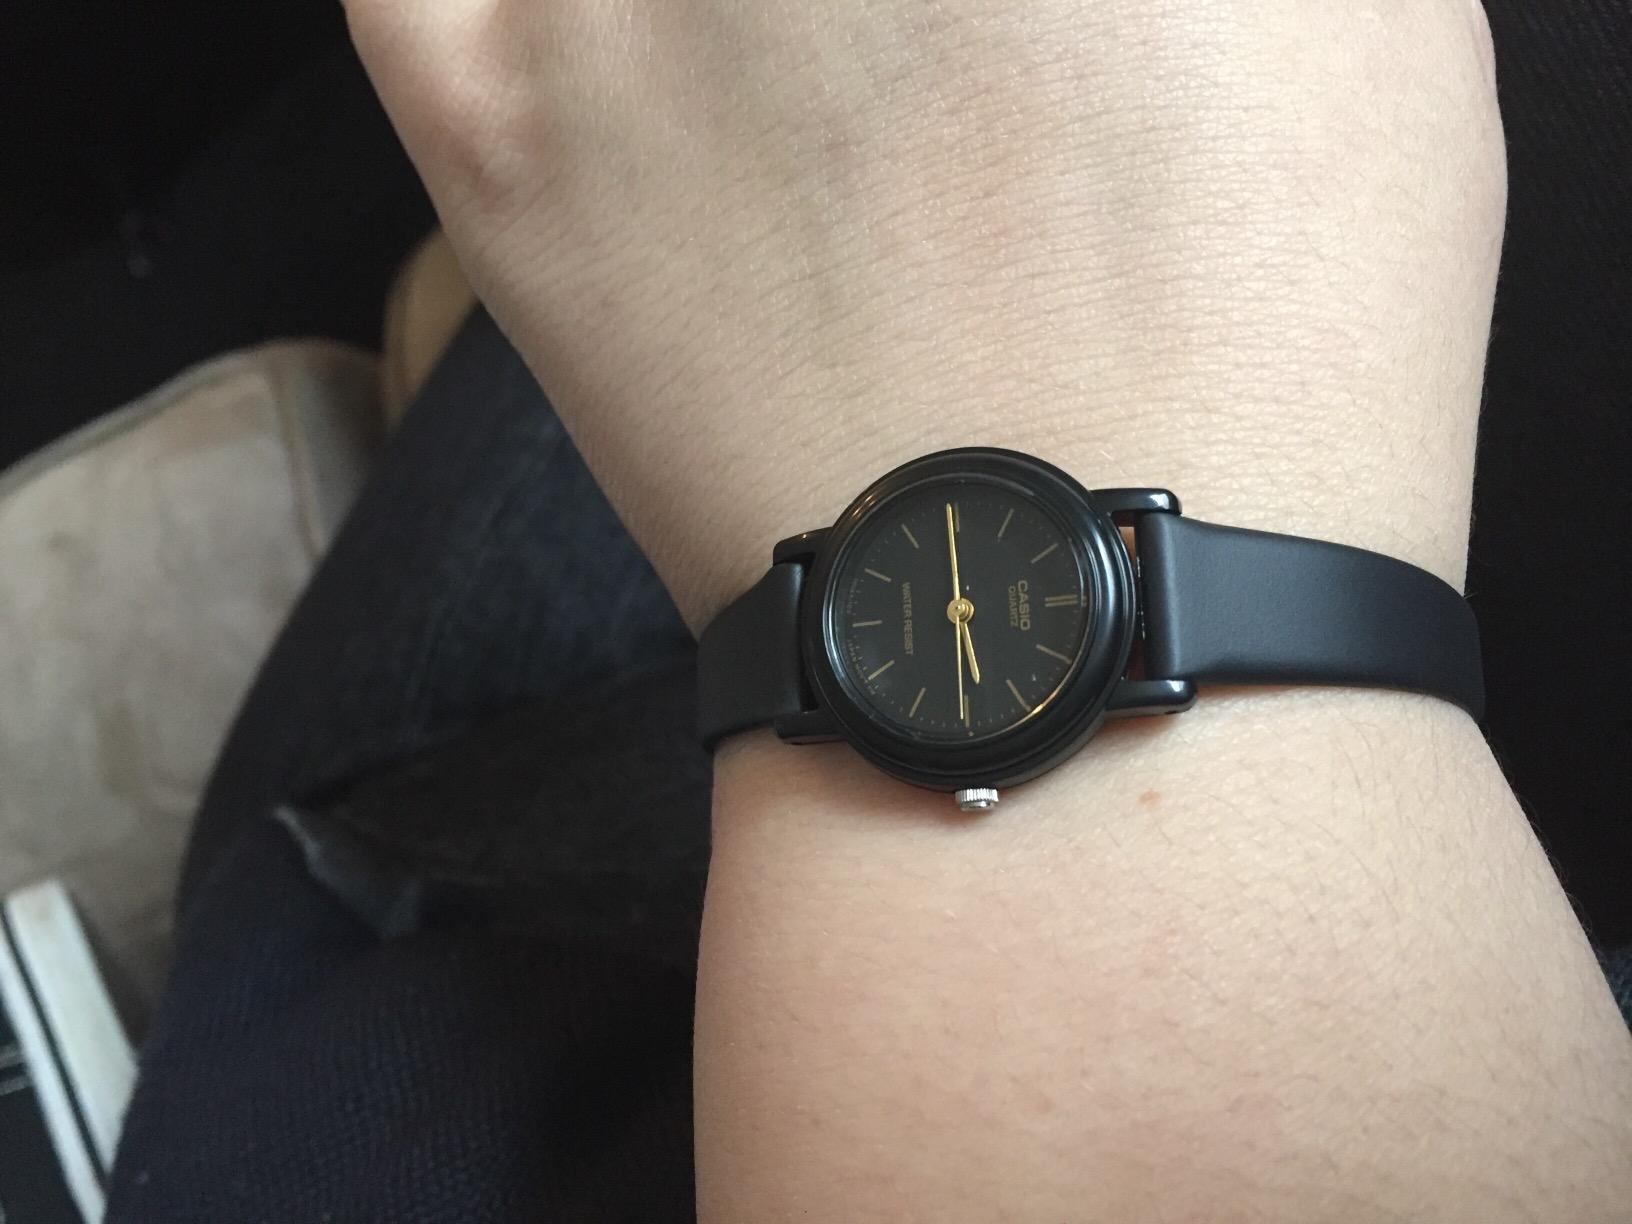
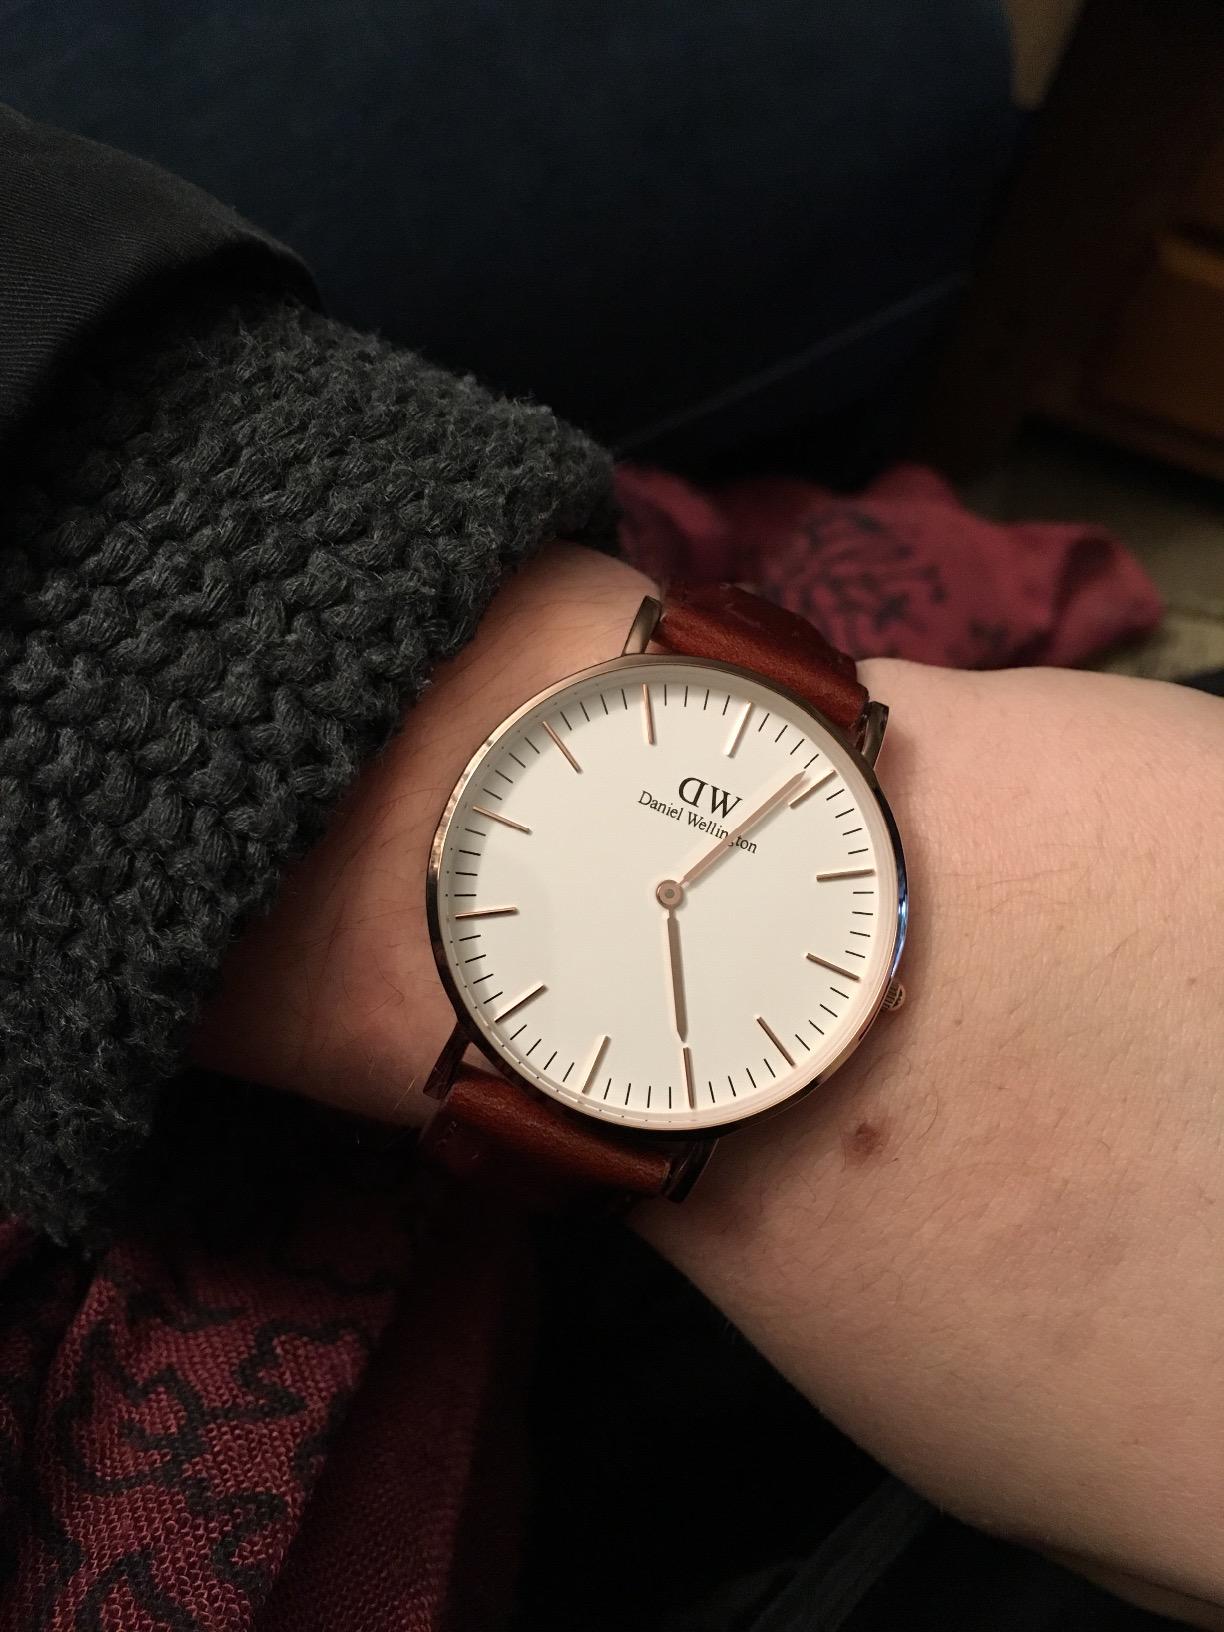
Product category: accessories_watch
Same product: no